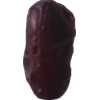
Label: dates